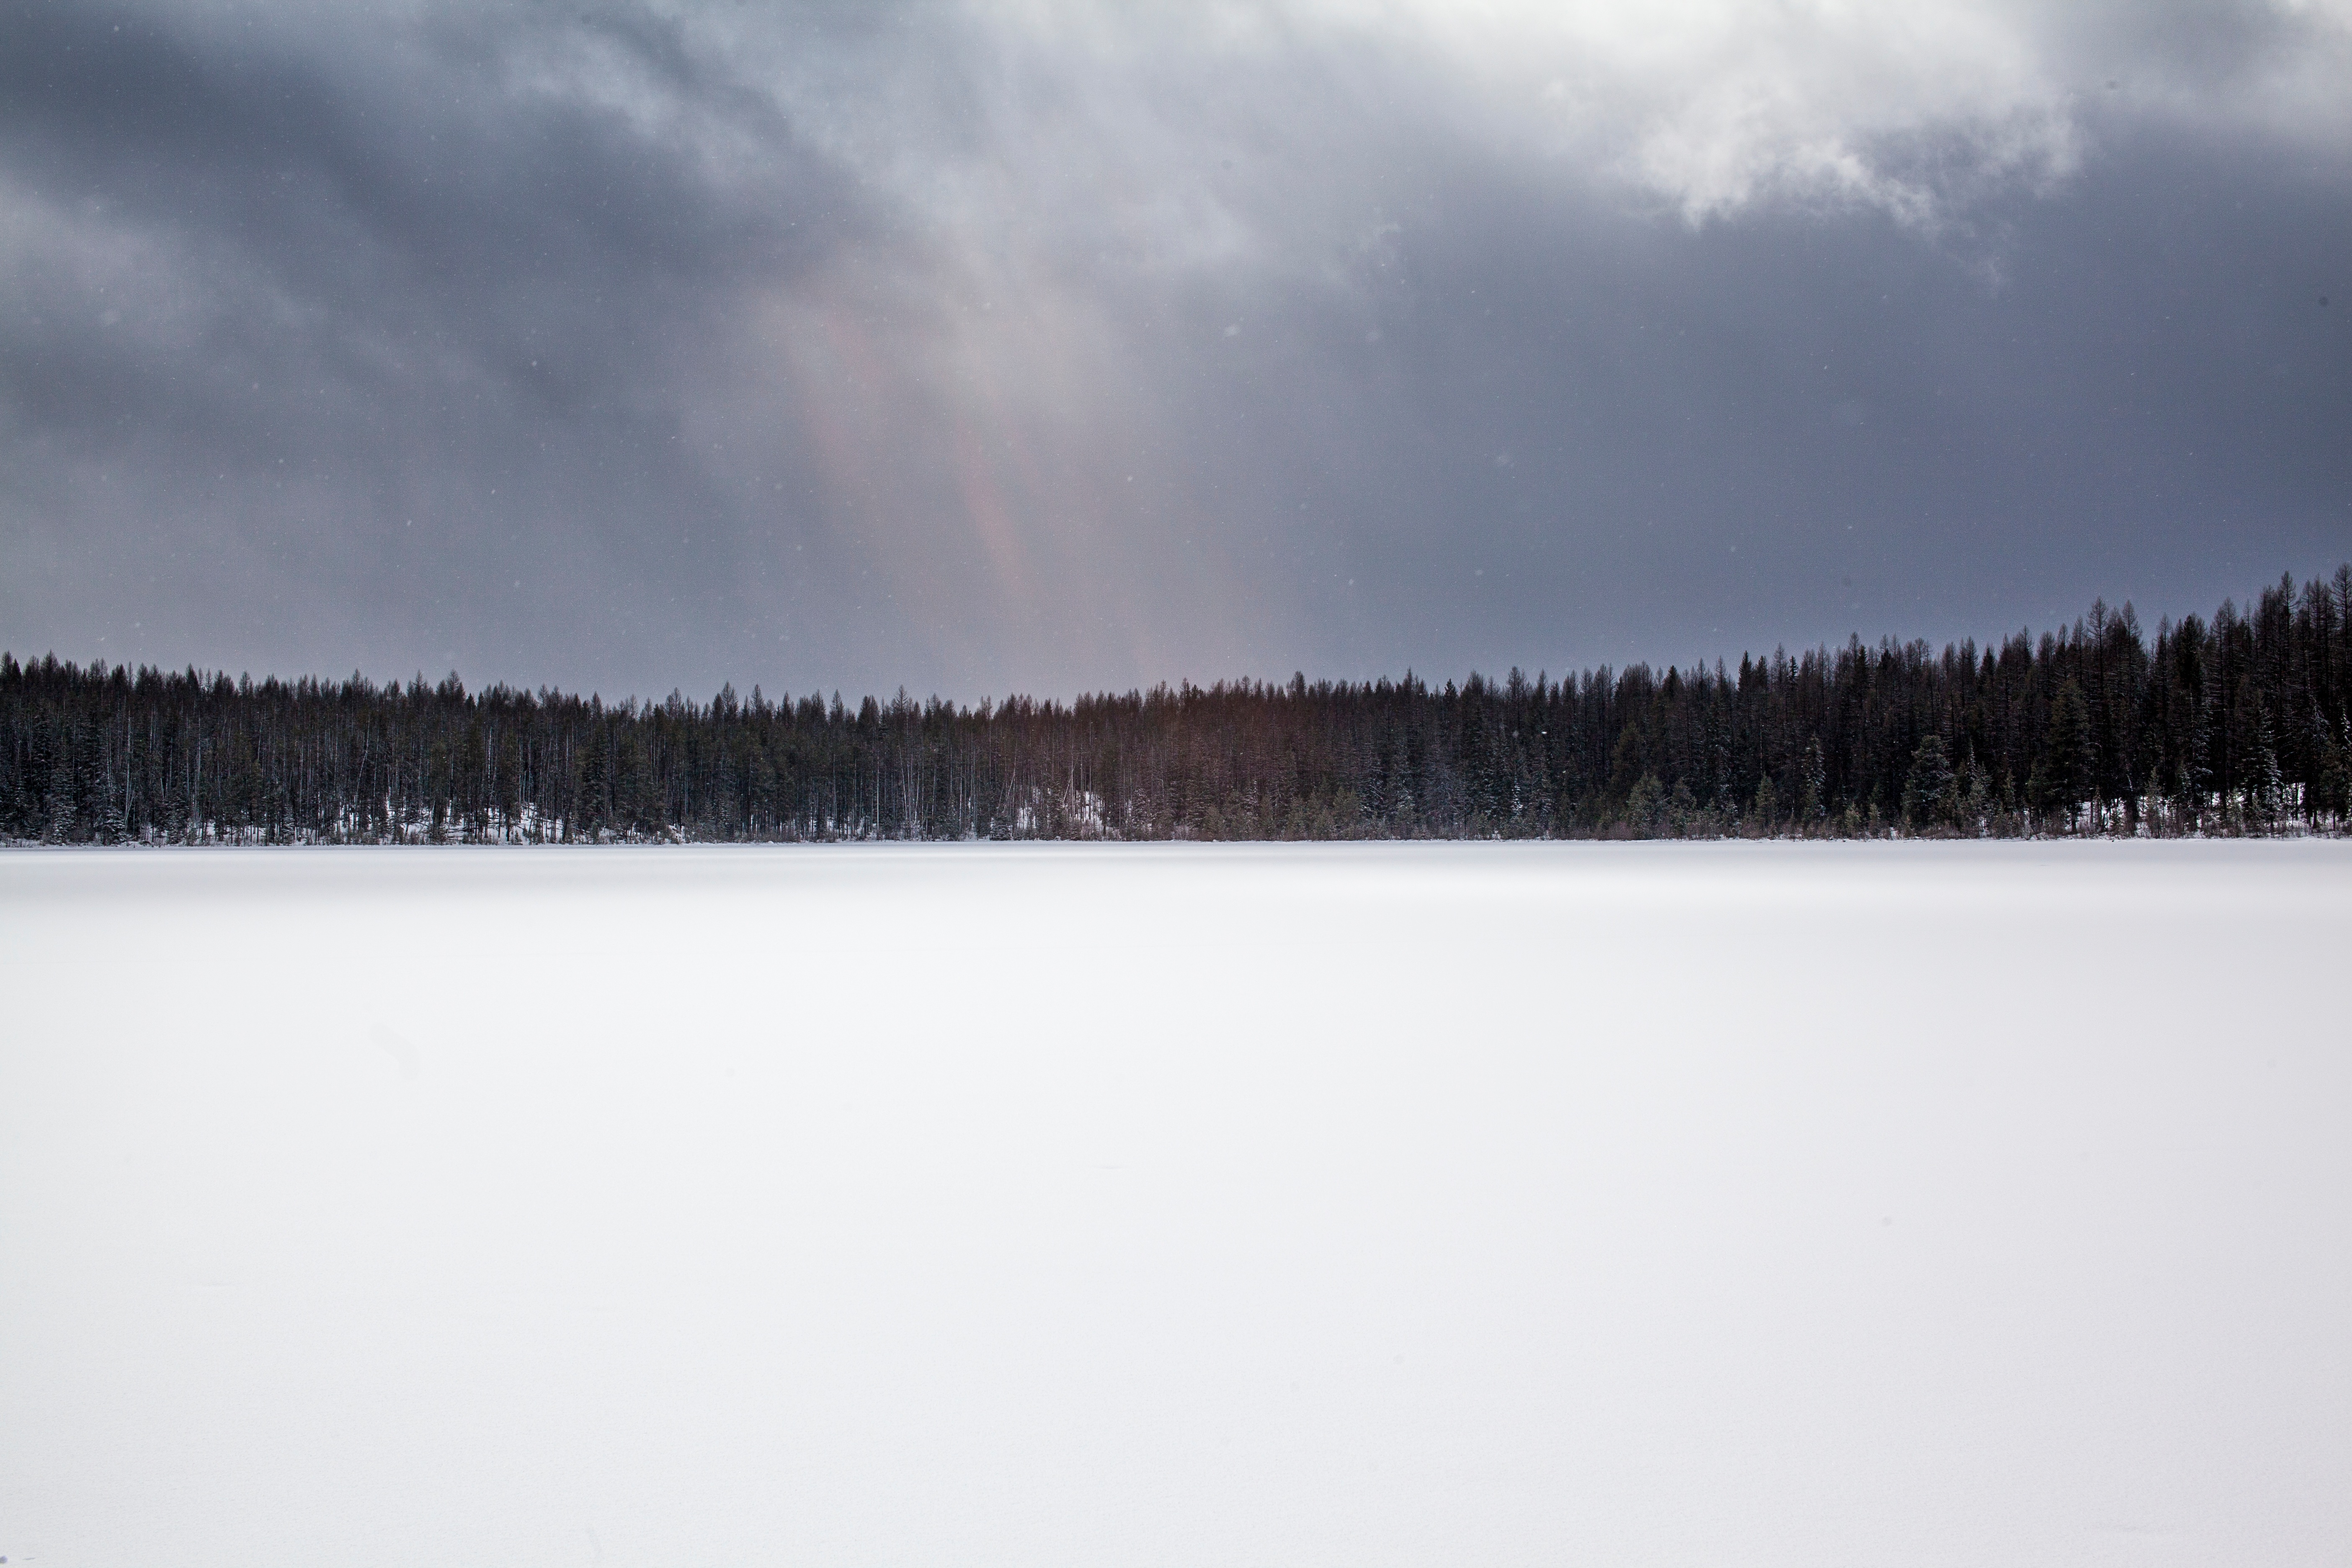
mountain, snow, winter, cloud, sky, mist, morning, lake, ice, reflection, weather, season, loch, atmospheric phenomenon